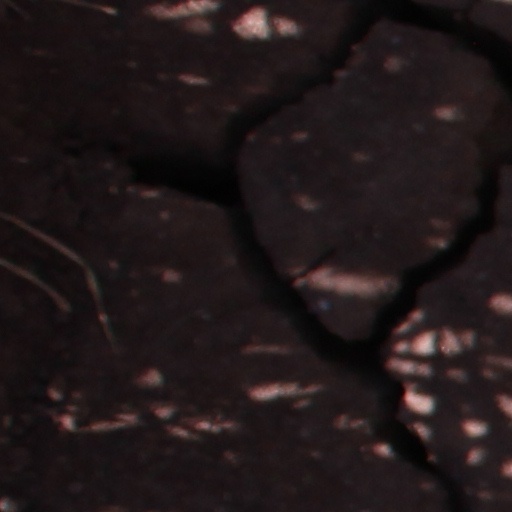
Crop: wheat